Lemon (color)

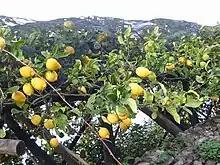
A lemon tree in Italy

Lemon or lemon-color is a vivid yellow color characteristic of the lemon fruit. Shades of "lemon" may vary significantly from the fruit's actual color, including fluorescent tones and creamy hues reflective of lemon pies and confections.